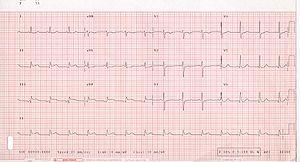
L'infarctus du myocarde est une nécrose d'une partie du muscle cardiaque secondaire à un défaut d'apport sanguin dans le cadre de la maladie coronarienne. En langage courant, on l'appelle le plus souvent une « crise cardiaque » ou simplement infarctus. Il se produit quand une ou plusieurs artères coronaires se bouchent, les cellules du myocarde irriguées par cette artère ne sont alors plus oxygénées, ce qui provoque leur souffrance et peut aboutir à leur mort. La zone « infarcie » ne se contractera plus correctement.